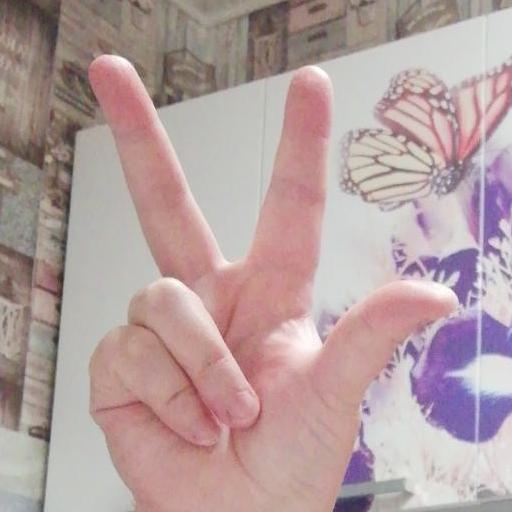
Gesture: three2